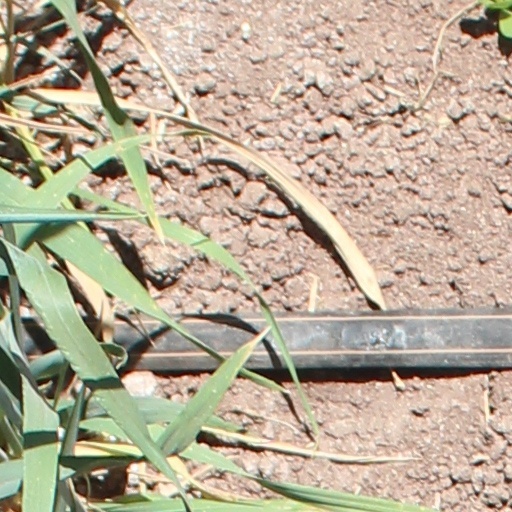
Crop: wheat